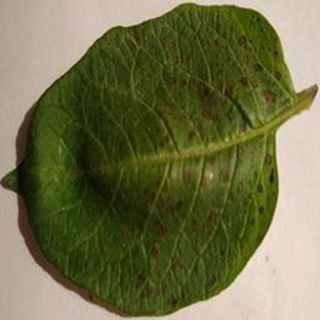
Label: potato_early_blight